Mediterranean tropical-like cyclone

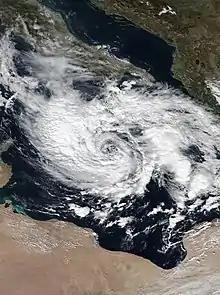
Medicane Apollo on 29 October 2021

On 14 September 2020, a low-pressure area began to develop over the Gulf of Sidra, quickly developing in the coming hours while slowly moving northwest with a wind speed of around . By 15 September, it had intensified to with a minimum pressure of 1010 hPa, with further development predicted over the coming days. The cyclone had strong potential to become tropical over the next several days due to warm sea temperatures of in the region. Weather models predicted that it would likely hit the west coast of Greece on 17 or 18 September. Ianos gradually intensified over the Mediterranean Sea, acquiring an eye-like feature. Ianos made landfall on Greece at peak intensity on 03:00 UTC on 18 September, with winds peaking near and a minimum central pressure estimated at , equivalent to a minimal Category 2 hurricane.